Implied Spaces

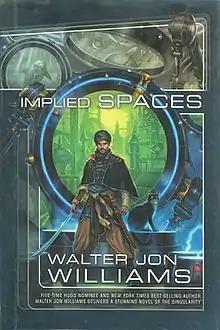
First edition (publ. Night Shade Books)

Implied Spaces is a 2008 space opera novel by American author Walter Jon Williams. It explores themes of transhumanism, artificial intelligence and ontology.